Elisabeth Schwarzhaupt

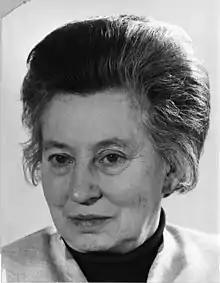
Schwarzhaupt in 1966

Elisabeth Schwarzhaupt (7 January 1901 – 30 October 1986) was a German politician of the Christian Democratic Union (CDU). She was Federal Minister of Health in the German Cabinet from 1961 to 1966, the first woman to hold a Ministerial position in Germany.